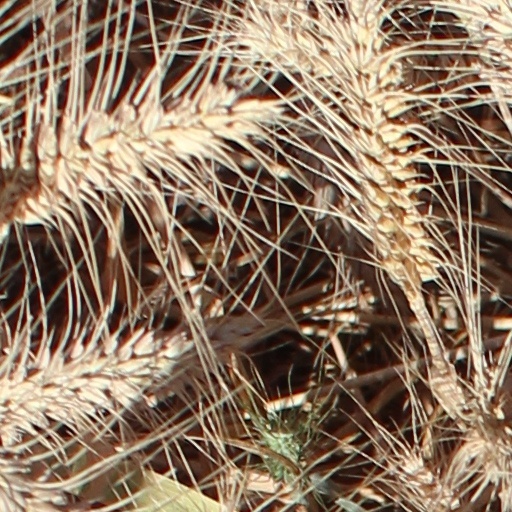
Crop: wheat